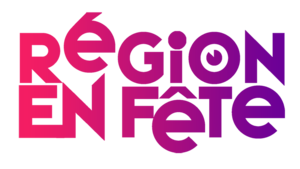
LOGO DE L'EMISSION REGION EN FETE
Wéo TV, ou simplement Wéo, est une chaîne de télévision généraliste locale mixte appartenant à Images en Nord, diffusée dans le département du Nord et une partie du département du Pas-de-Calais. Elle est apparue le 17 avril 2009 sur le canal 30 de la télévision numérique terrestre. Depuis 2017, elle est dirigée par Jean-Michel Lobry.